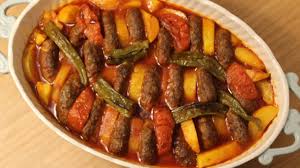
Yemek: izmir_kofte